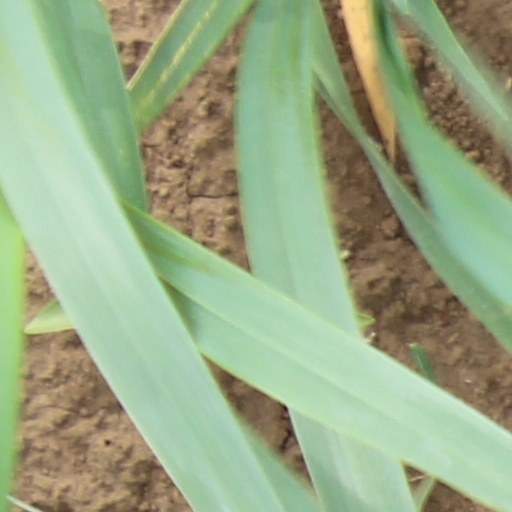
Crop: wheat